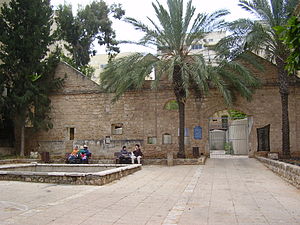
Rehovot
Rehovot er en af Israels videnskabsbyer, som ligger uden for Tel Aviv.